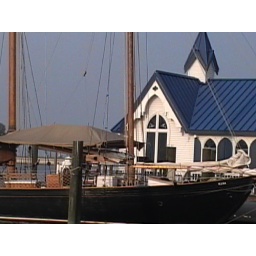
boat dock church on the water in Florida